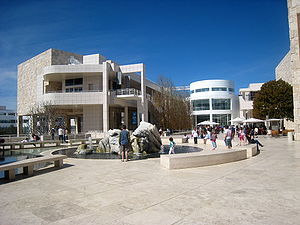
Getty Center / Galleri
Getty Center er et bygningskompleks i Brentwood, en bydel i det vestlige Los Angeles. I komplekset ligger blandt andet J. Paul Getty Museum, Getty Research Institutes videnskabelige afdelinger og Getty Conservation Institute. Centeret, der ligger på en bakke med udsigt over Los Angeles, blev åbnet for publikum den 16. december 1997 Getty Center havde 1,1 million årlige besøgende i 2009.